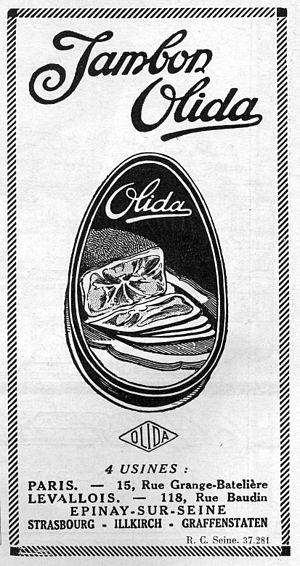
Réclame pour la charcuterie Olida en 1924
Olida, maison fondée en 1855 par Ernest Olida, est une société industrielle et commerciale, leader en volumes de transformations charcutières.